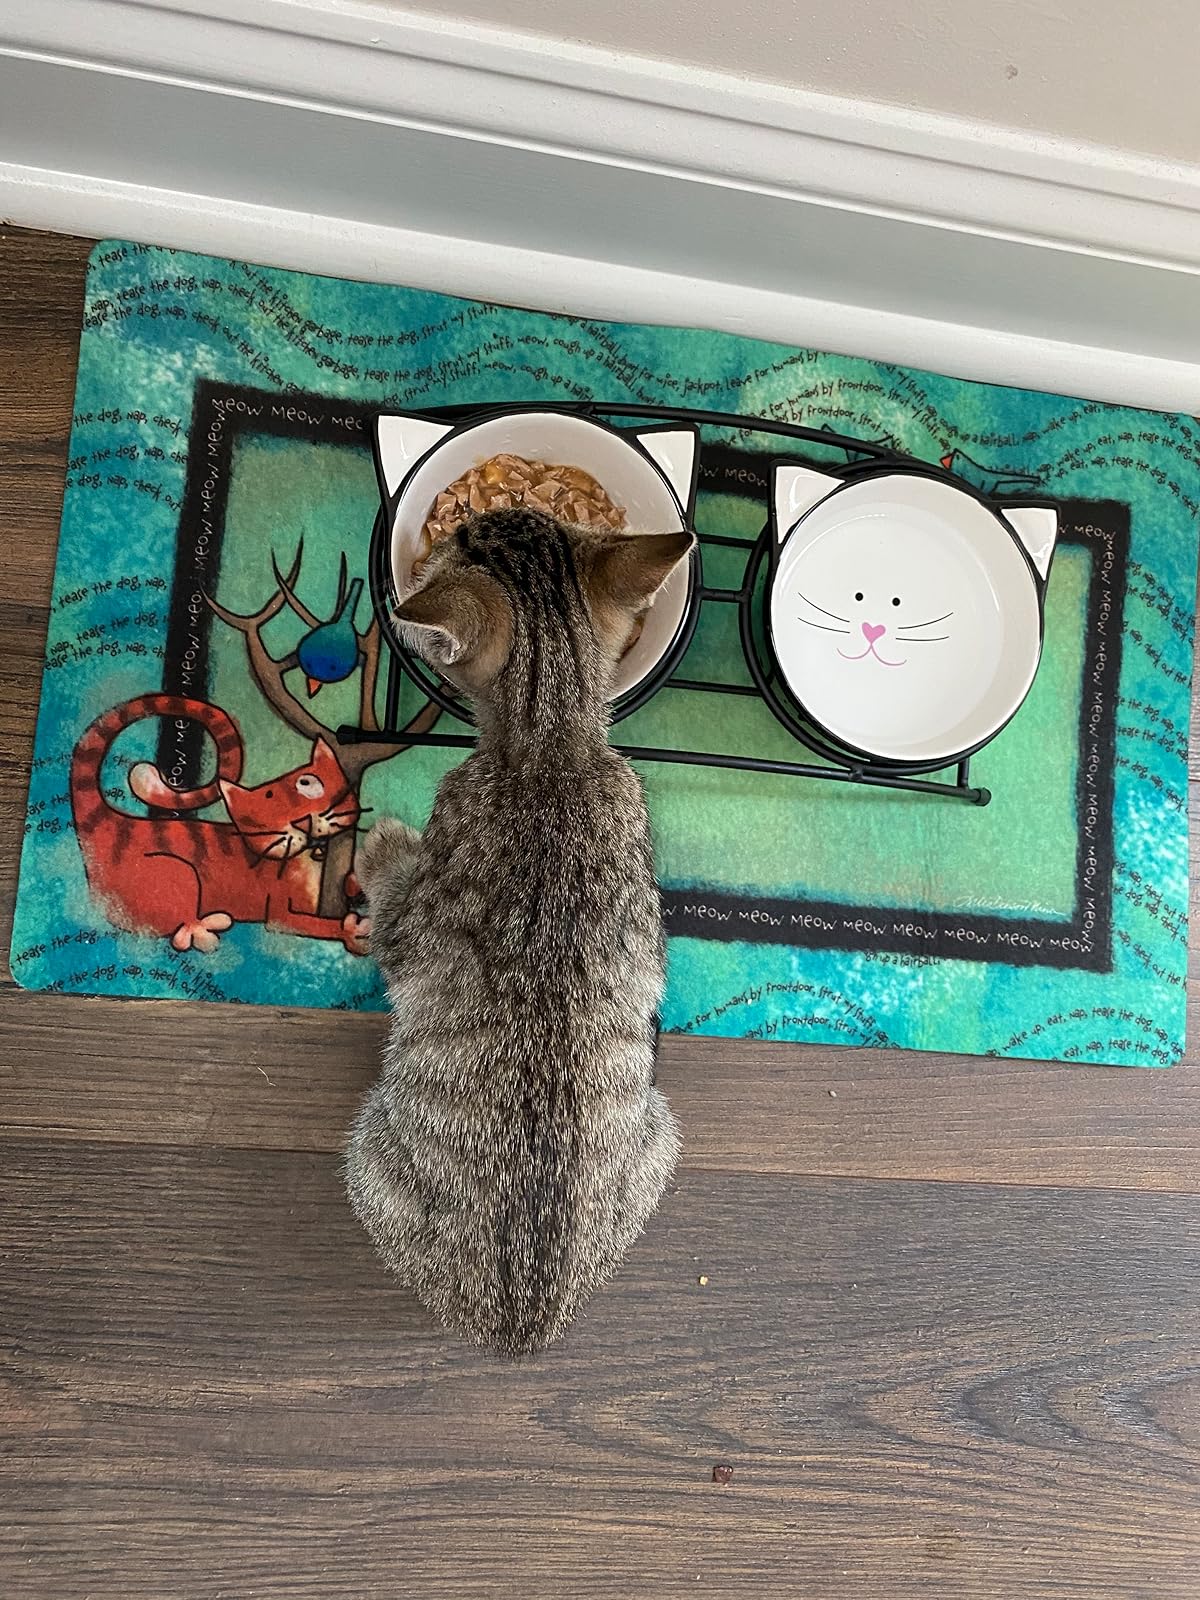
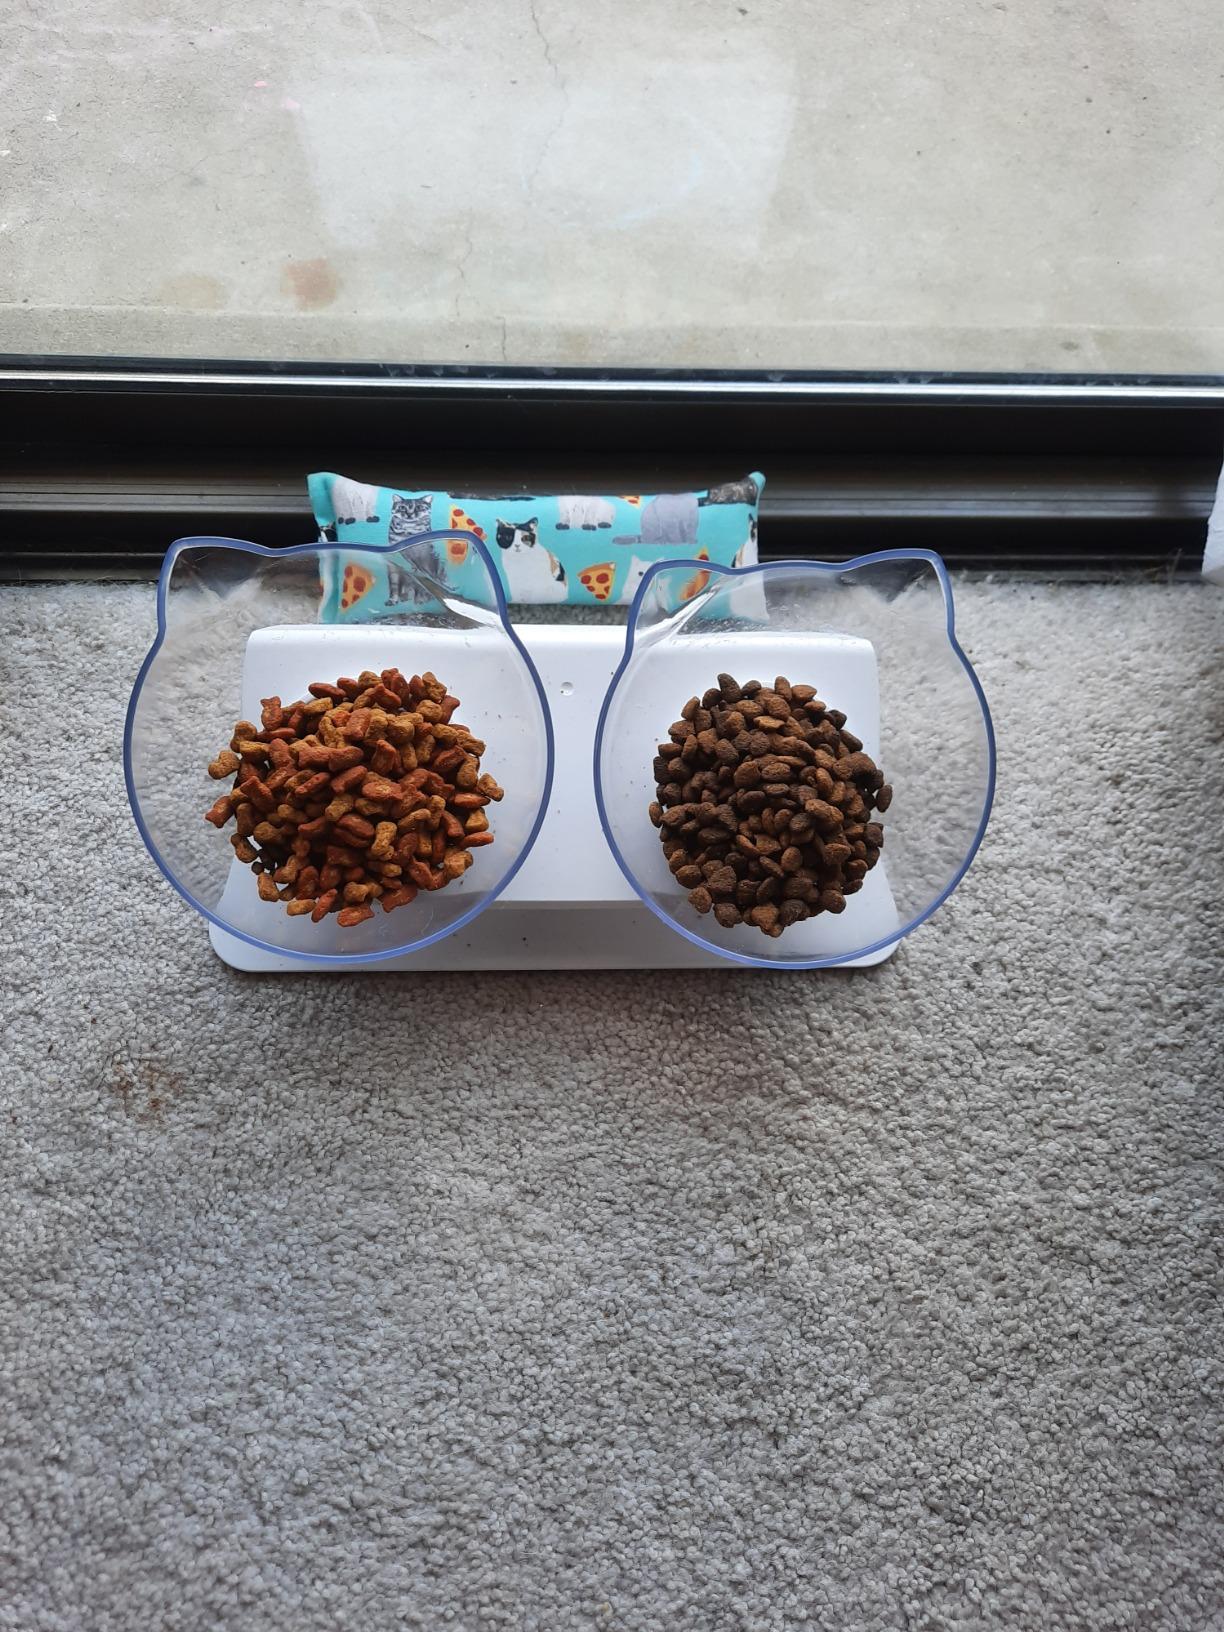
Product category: items_bowl
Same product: no